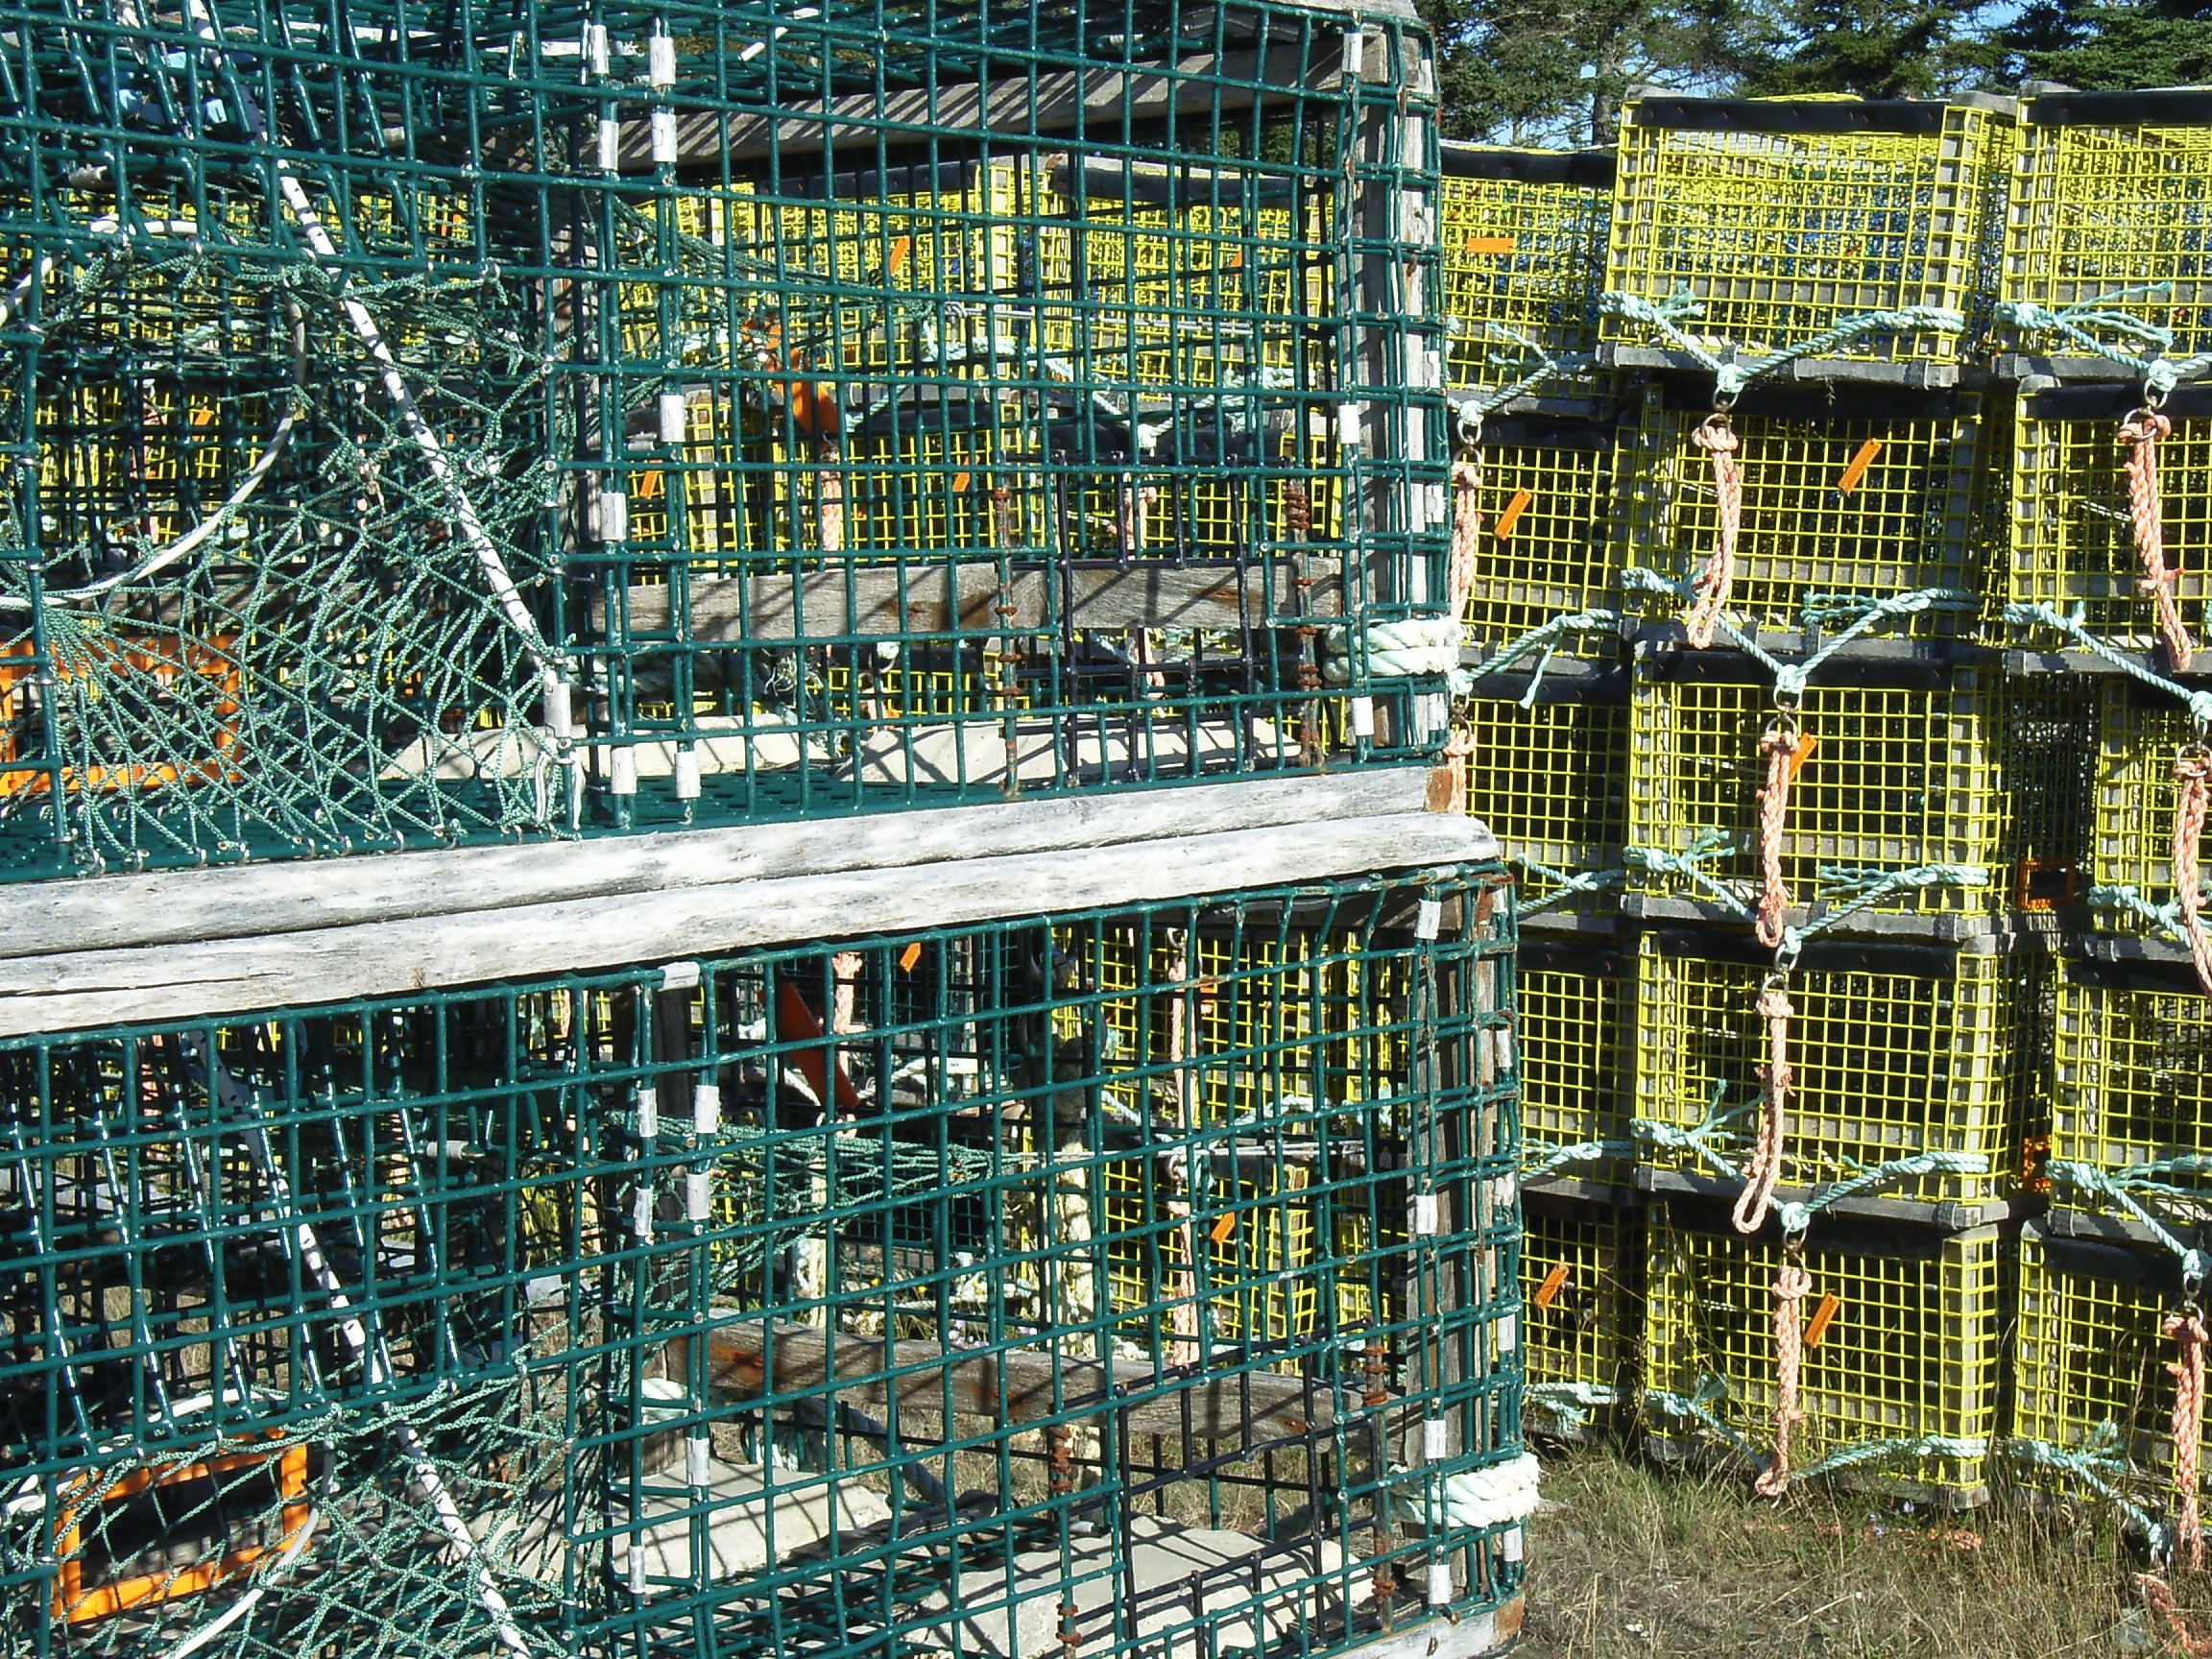
sea, water, ocean, rope, wood, city, skyscraper, cityscape, food, fishing, fisherman, seafood, port, stack, lobster, wooden, marine, commercial, scaffolding, catch, pots, urban area, traps